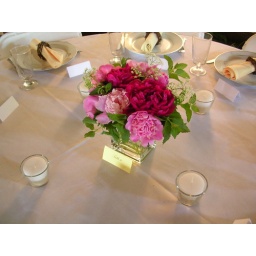
Arrangment of pink and burngundy peopnies, bishop's weed, and lemon balm in 6&amp;quot; tall rectangular vase on bride's table.